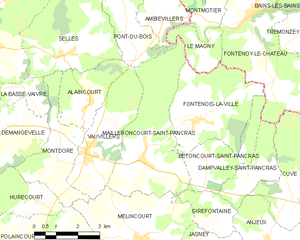
Carte des communes françaises